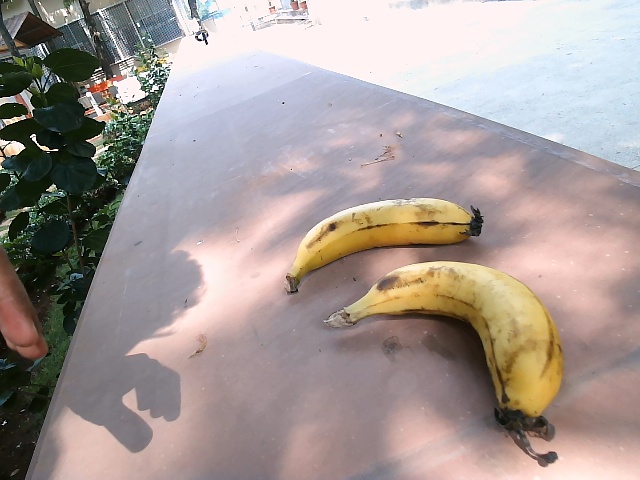
Label: Ripe_Banana